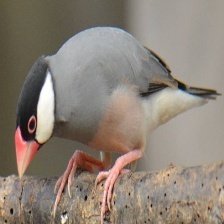
Species: JAVA SPARROW
Scientific name: LONCHURA ORYZIVORA